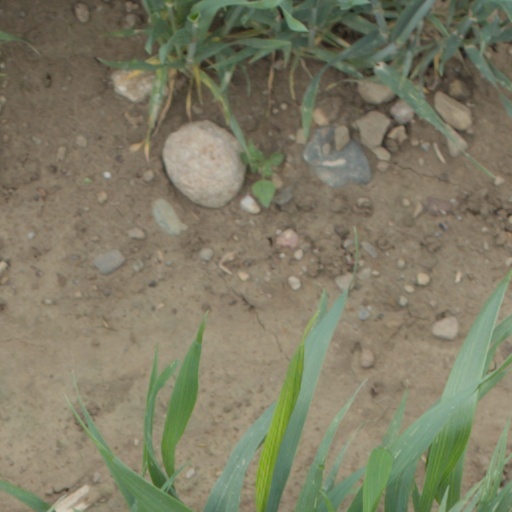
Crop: wheat